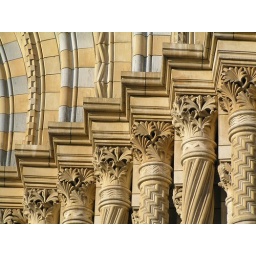
only building in london with colorful stones